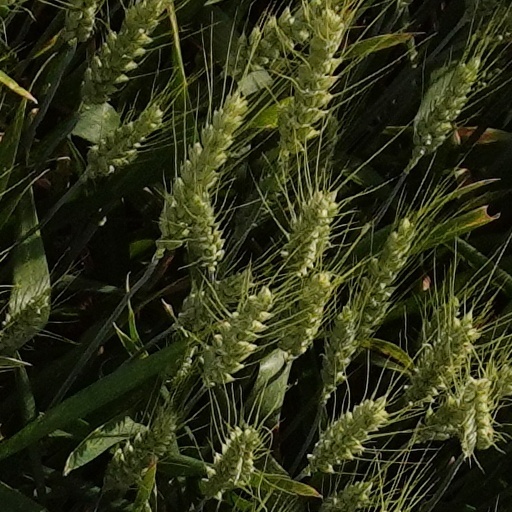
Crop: wheat